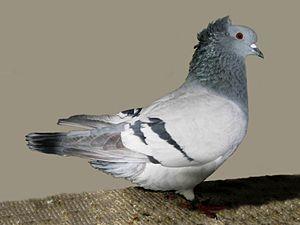
Le huppé de Soultz est une race de pigeon domestique originaire d'Alsace. Elle est classée dans la catégorie des pigeons de forme.